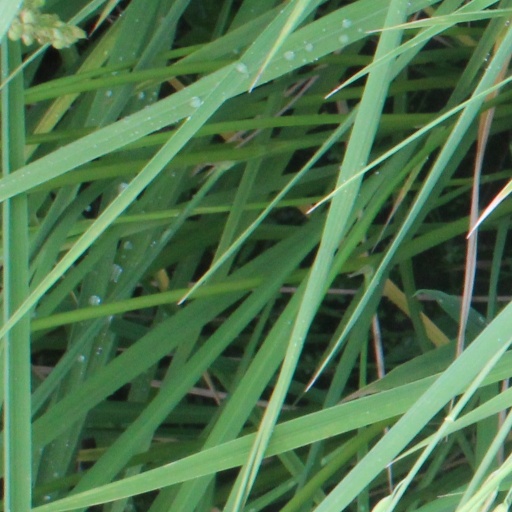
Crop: rice